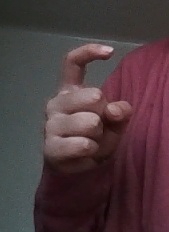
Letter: ra